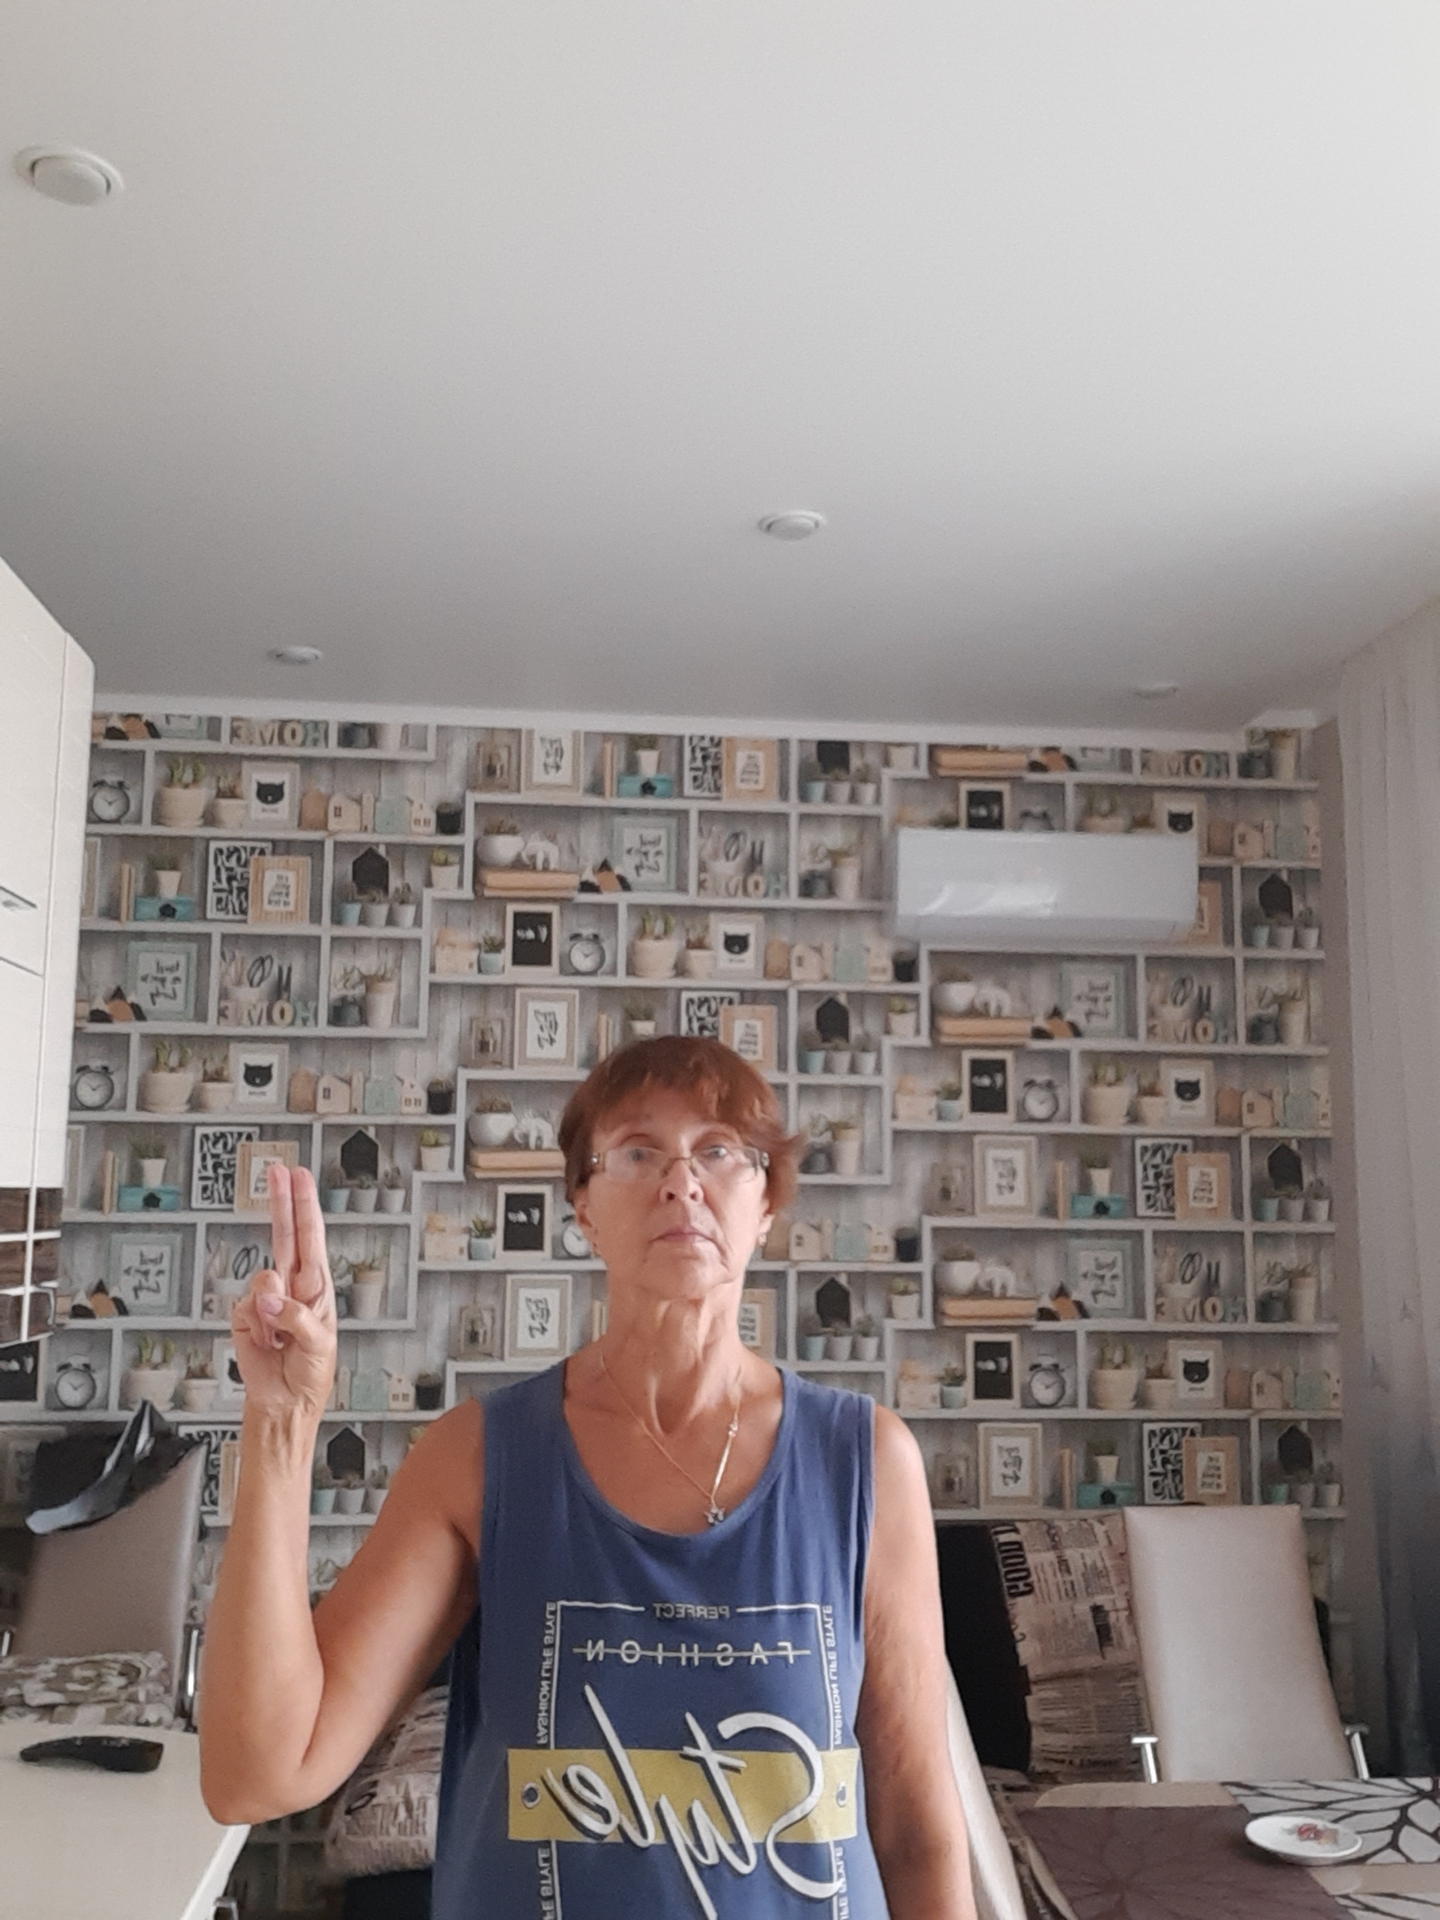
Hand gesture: two_up